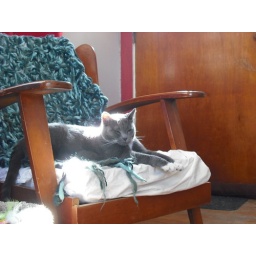
Beautiful gray cat laying on chair in sunlight. cat nap